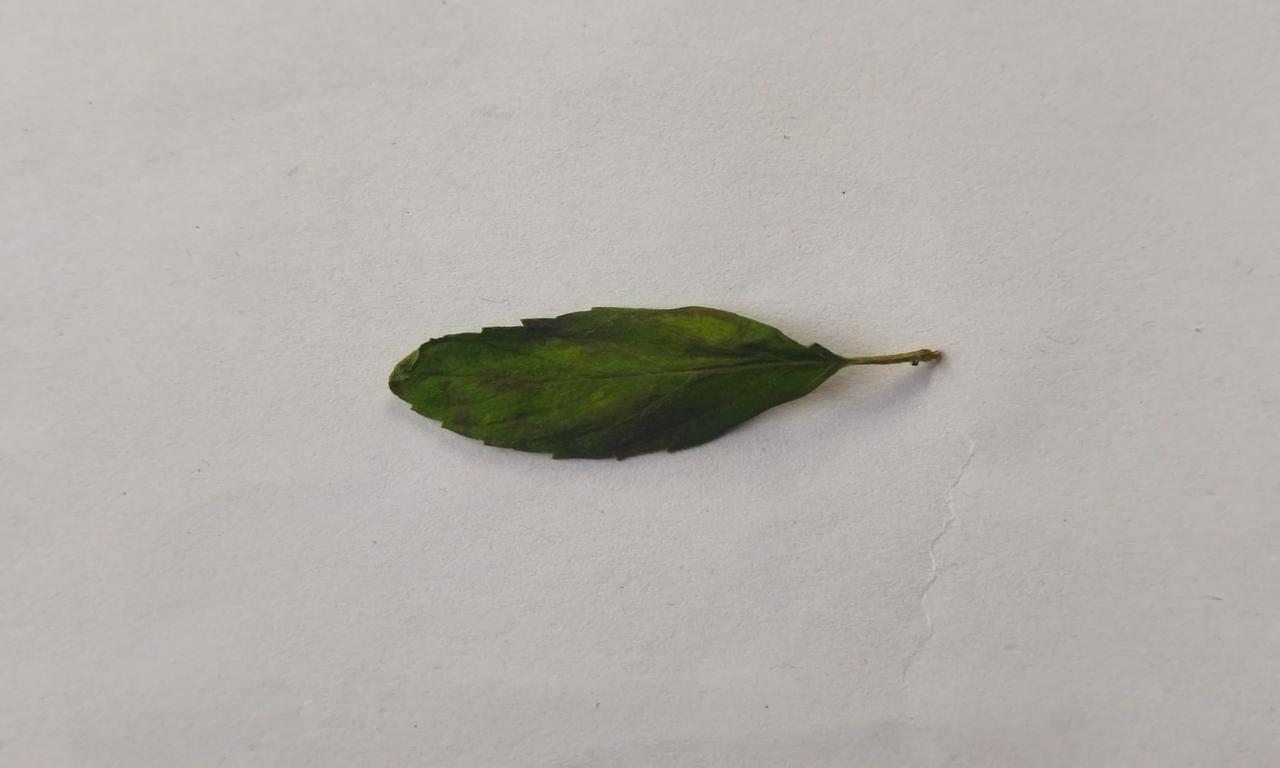
Label: Spoiled